Millrose Games

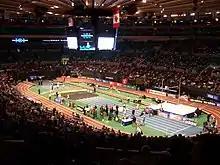
2008 Millrose Games

The Millrose Games began in 1908 at a local armory the same year when its parent, the Millrose Athletic Association, was formed as a recreational club by the employees of the John Wanamaker Department Store. "Millrose" was the name of the country home of Rodman Wanamaker in Cheltenham, Pennsylvania.